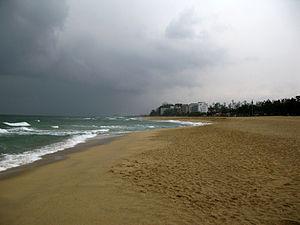
L'infiltration de Gangneung a eu lieu en septembre 1996 dans la ville de Gangneung en Corée du Sud.